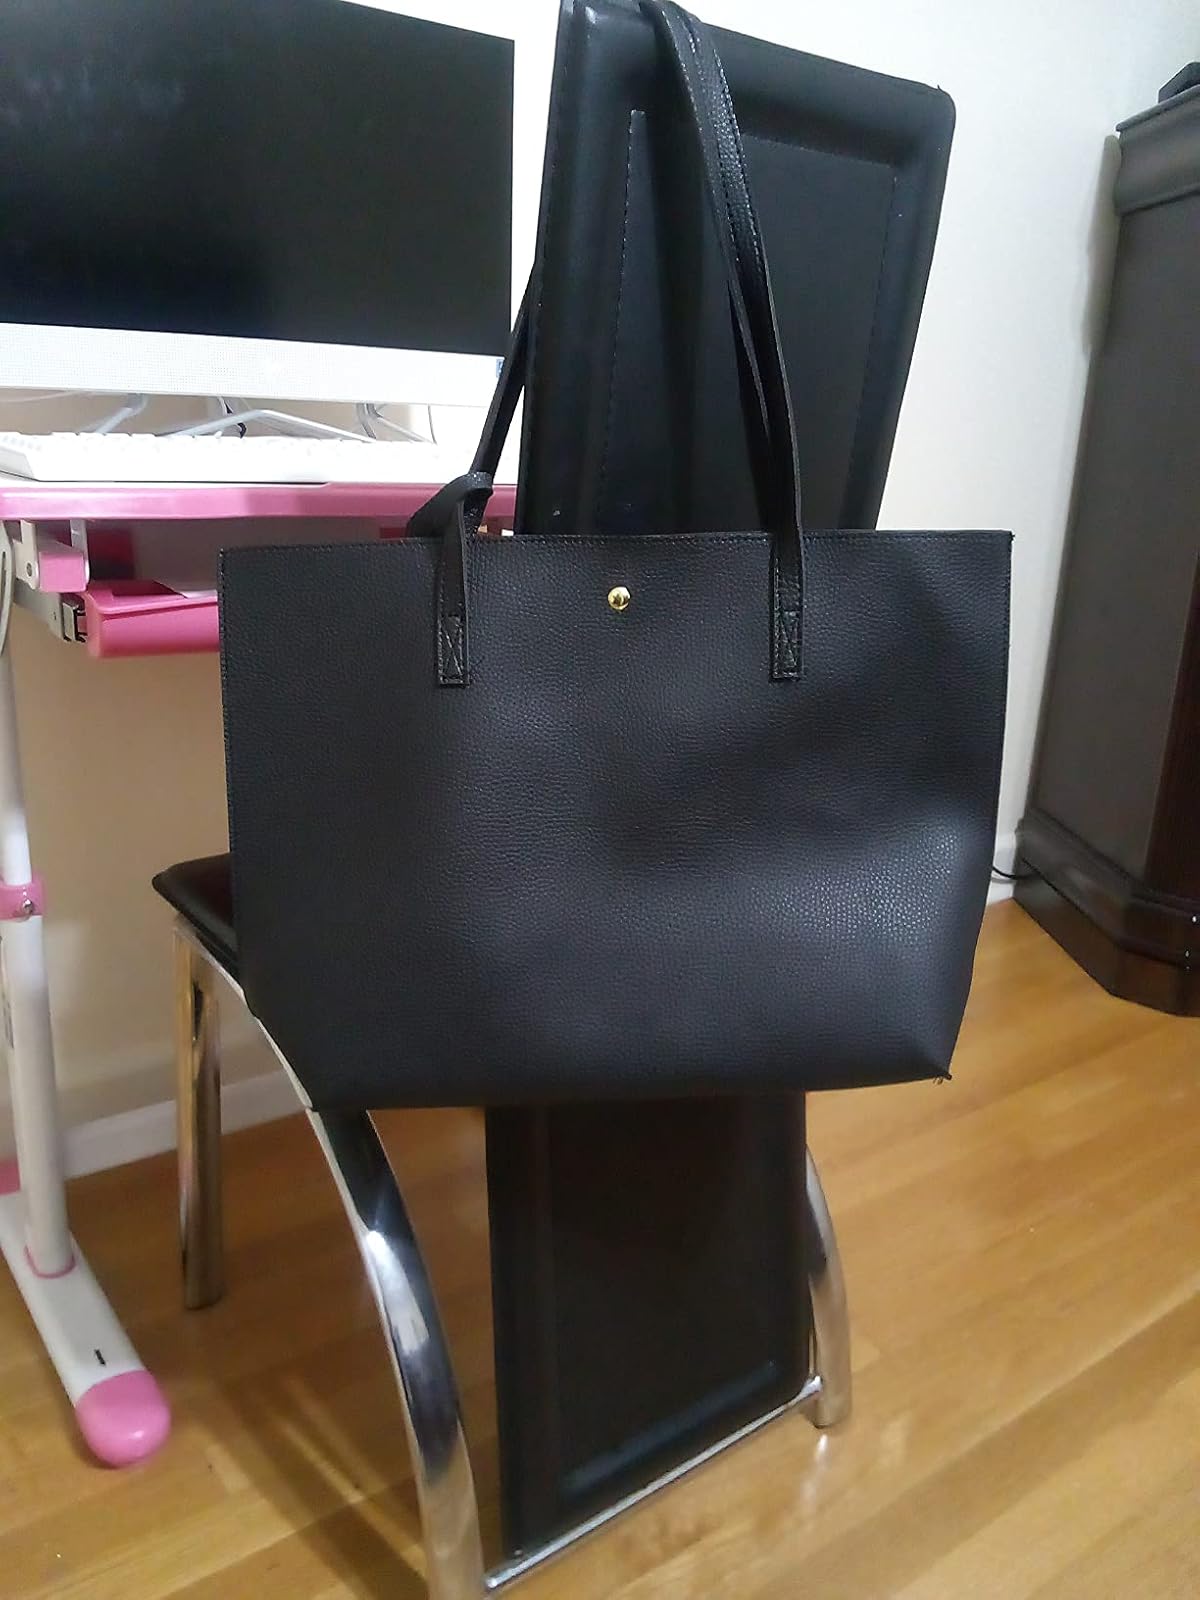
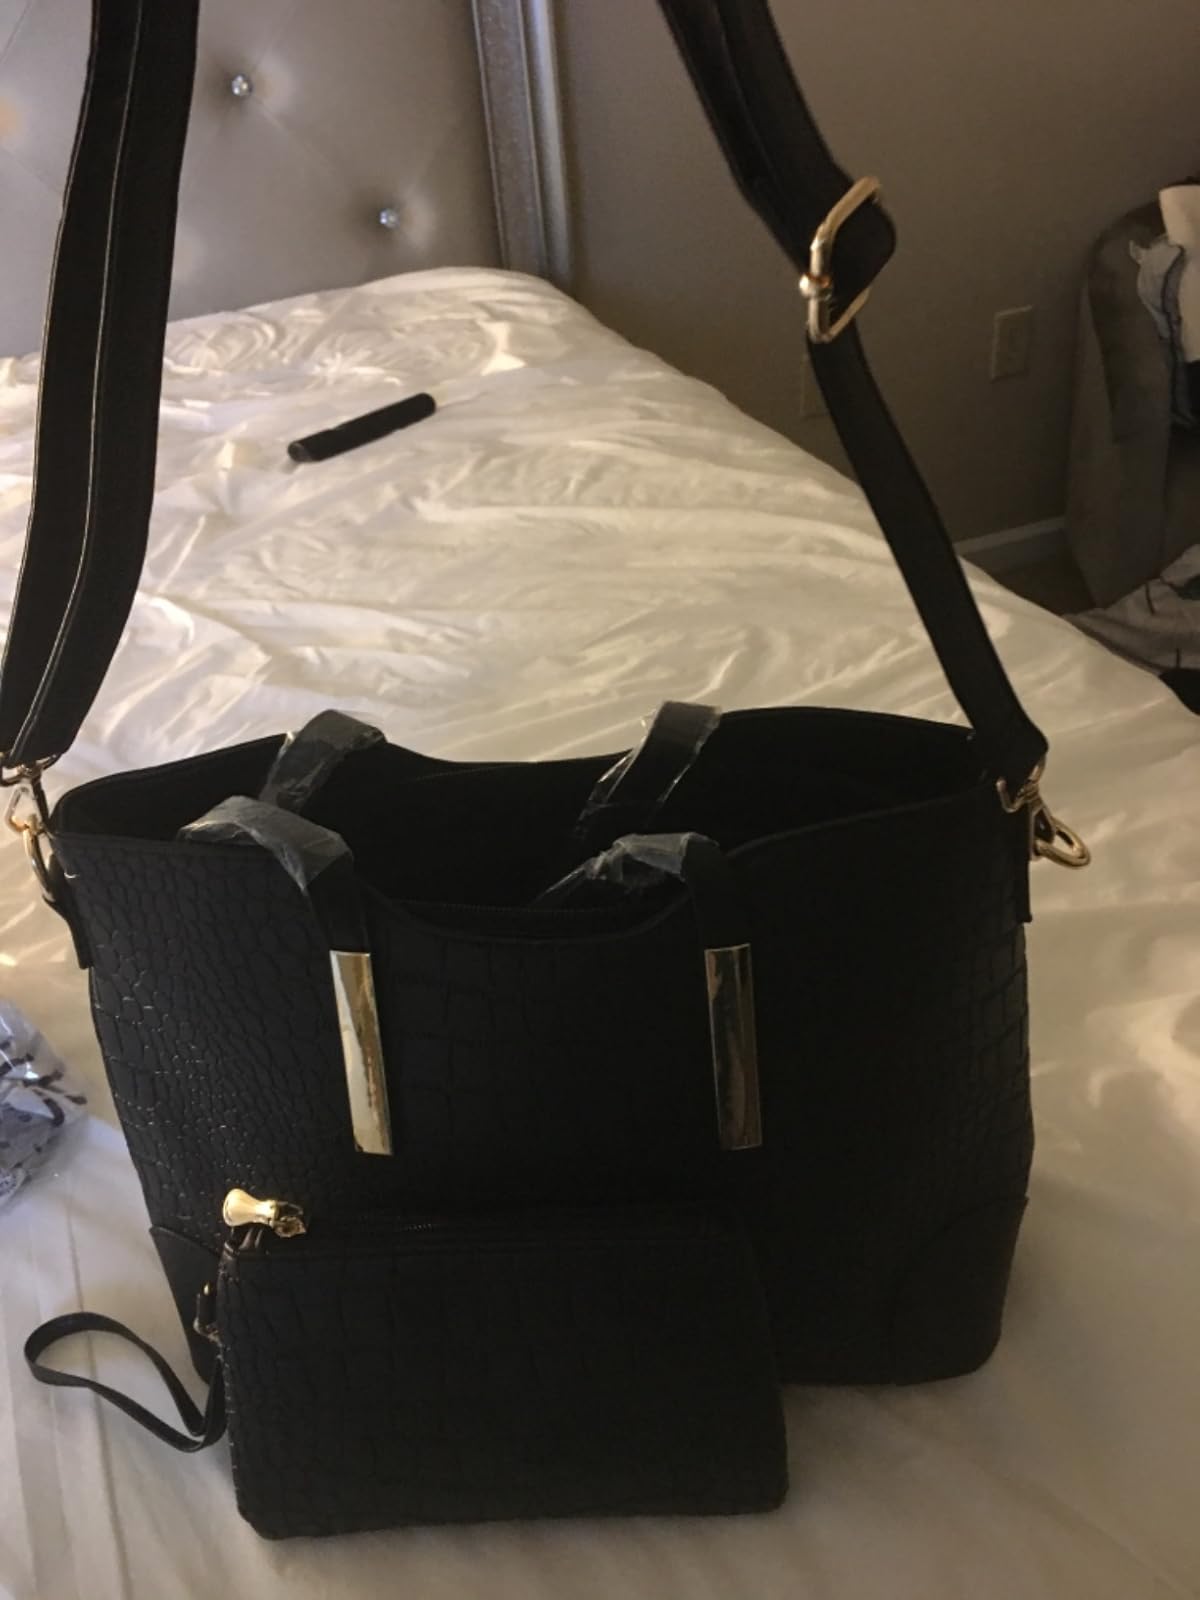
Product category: accessories_handbag
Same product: no